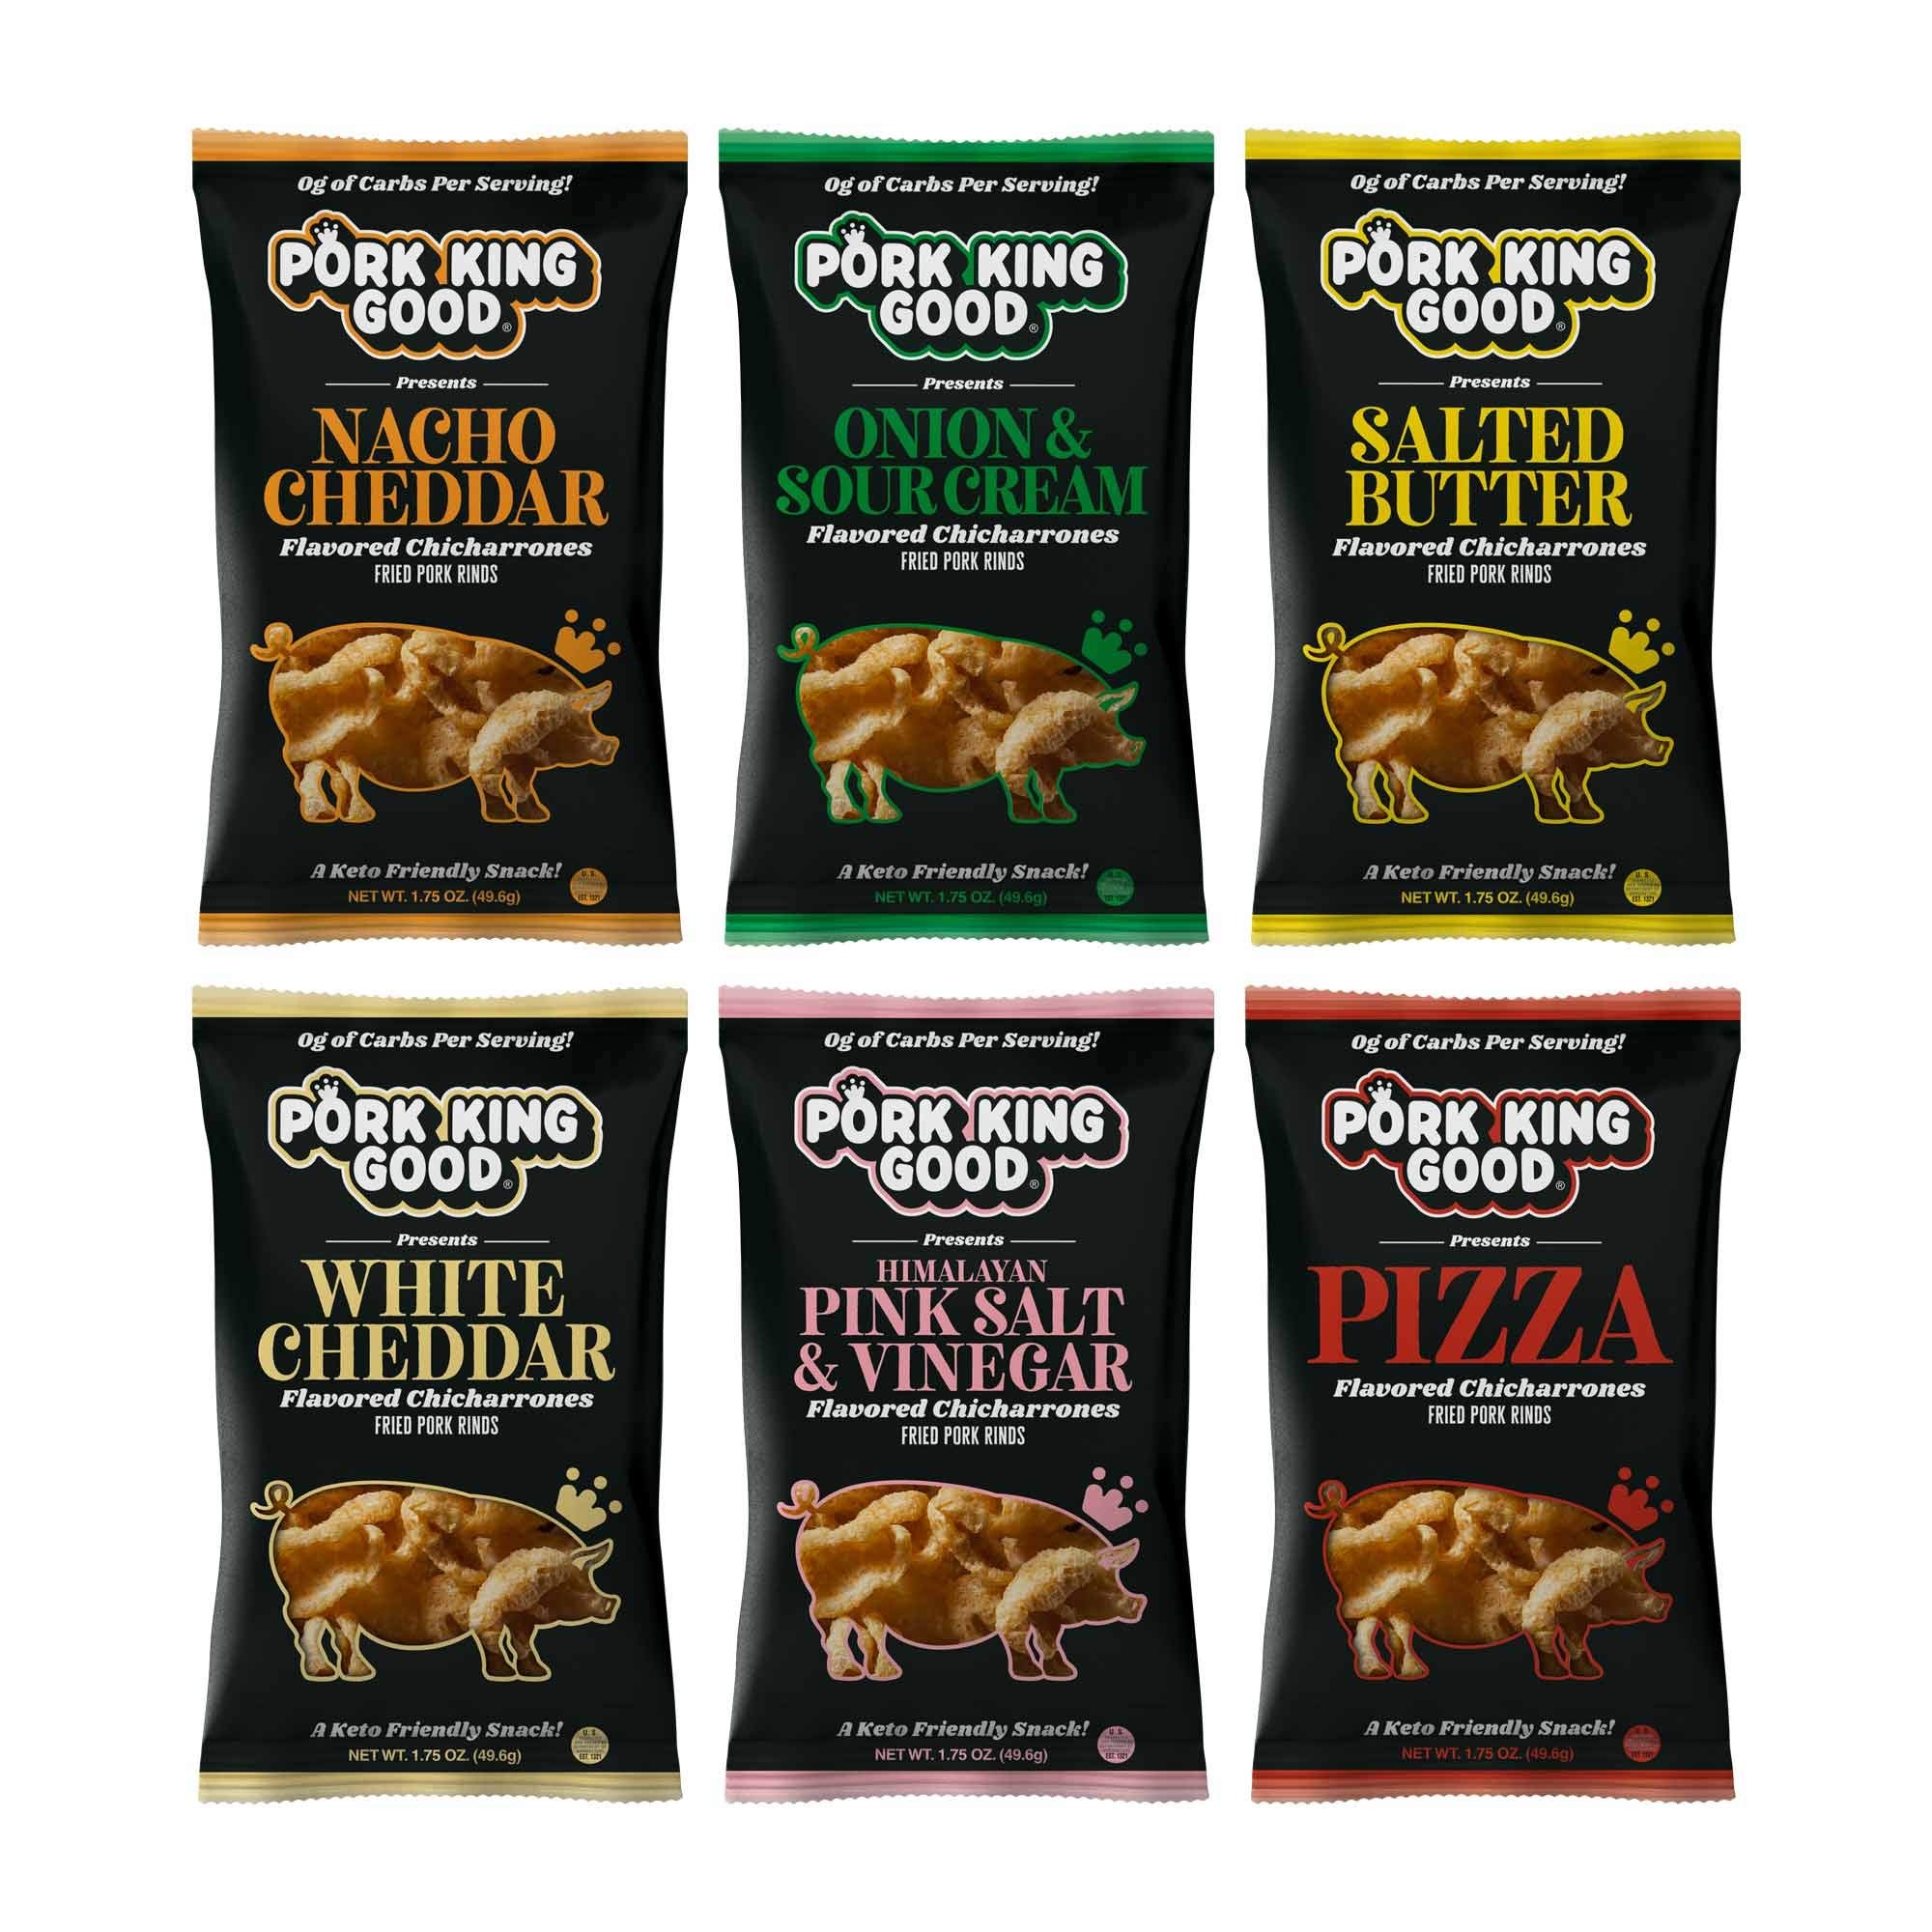
Item Name: Pork King Good Pork Rinds Variety 6 Pack (Chicharrones) Keto Snacks
Bullet Point 1: ✔️ DELICIOUS - We at Pork King Good can proudly say that we’ve developed the most insanely delicious pork rinds out there, in game-changing flavors that are changing snacking as we know it for good! We’re talking light, salty, crunchy, melt-in-your-mouth whisps of deliciousness.
Bullet Point 2: ✔️ 0 CARBS, 32G PROTEIN PER BAG! Pork King Good Pork Rinds are not just any old snack food. They’re the ultimate naturally low-carb and high protein bite! An addictively delicious treat for anyone following a ketogenic, paleo, or diabetic diet! Looking for sugar-free snack options for the kids? Our chicharrones are a great alternative to traditional potato chips! Go ahead, “pig” out!
Bullet Point 3: ✔️ HIGH QUALITY - Our light and crispy pork rinds are fried in their own rendered animal fat before being flavored with our Pork King delicious seasoning blends. Inspected daily by the USDA.
Bullet Point 4: ✔️ WOMAN-OWNED - Pork King Good is a proudly quirky pork rind company out of Cleveland, OH. Small in size but big in personality, we are owned and operated by a woman who is not only passionate about pork rinds, but is maintaining a 100 lb weight loss through her own low carb, ketogenic lifestyle. We stand behind our products not only because they’re addictively tasty, but because they have been an integral part of our own weight loss journeys.
Bullet Point 5: ✔️ 6 PACK VARIETY - Product includes six 1.75 oz bags (White Cheddar, Onion & Sour Cream, Nacho Cheddar, Salted Butter, Himalayan Pink Salt & Vinegar, and Pizza). flavor). They’re the perfect size for home, school, or work and enough to share the Pork King love.
Product Description: Can't decide which flavor to try? Why not try 6 of them with our 6 pack Variety option? Includes each of the following flavors in 1.75 oz bags: Pizza Nacho Cheddar Salted Butter Himalayan Pink Salt & Vinegar White Cheddar Onion & Sour Cream
Value: 10.5
Unit: Ounce

Price: 20.99